Torbenfeldt

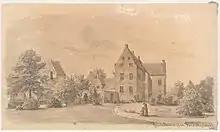
Frydendal on a drawing by Ferdinand Richardt, 1844

In 1765, Frudendal was acquired by Stephen Hansen. His widow kept the estate until her death. The estate was later owned by his son Wilhelm August Hansen until his death in 1796. He refurbushed the dilapidated buildings and was an excellent farmer. He was a member of the Royal Danish Agricultural Society and the Great Danish Agricultural Commission of 1685. Wilhelm August Hansen was married twice, first to Jacobæa Elisabeth Graah (17521675) and then to her sister Inger Charlotte Graah (17471818).